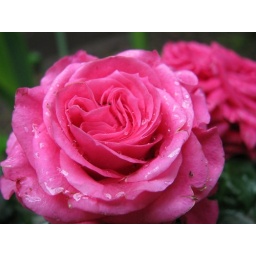
pink rose in my garden